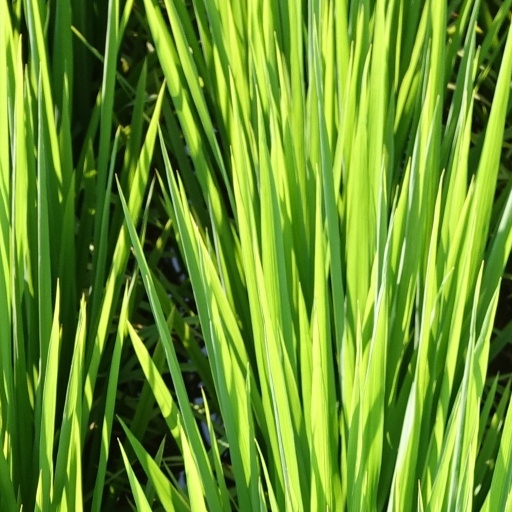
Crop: rice